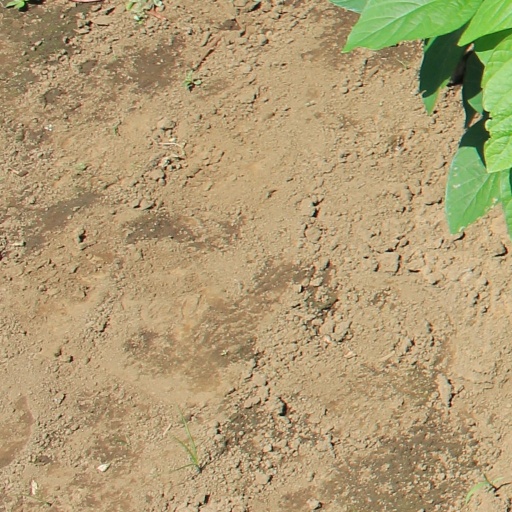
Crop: soybean